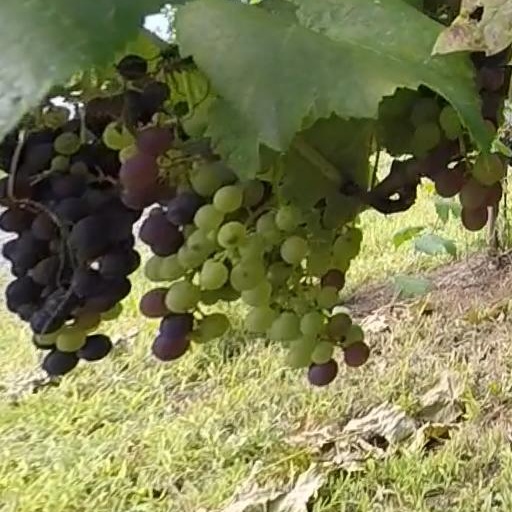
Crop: grape